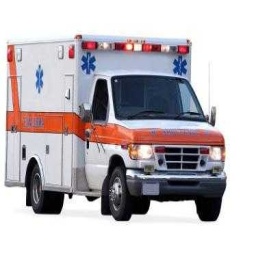
Label: ambulance